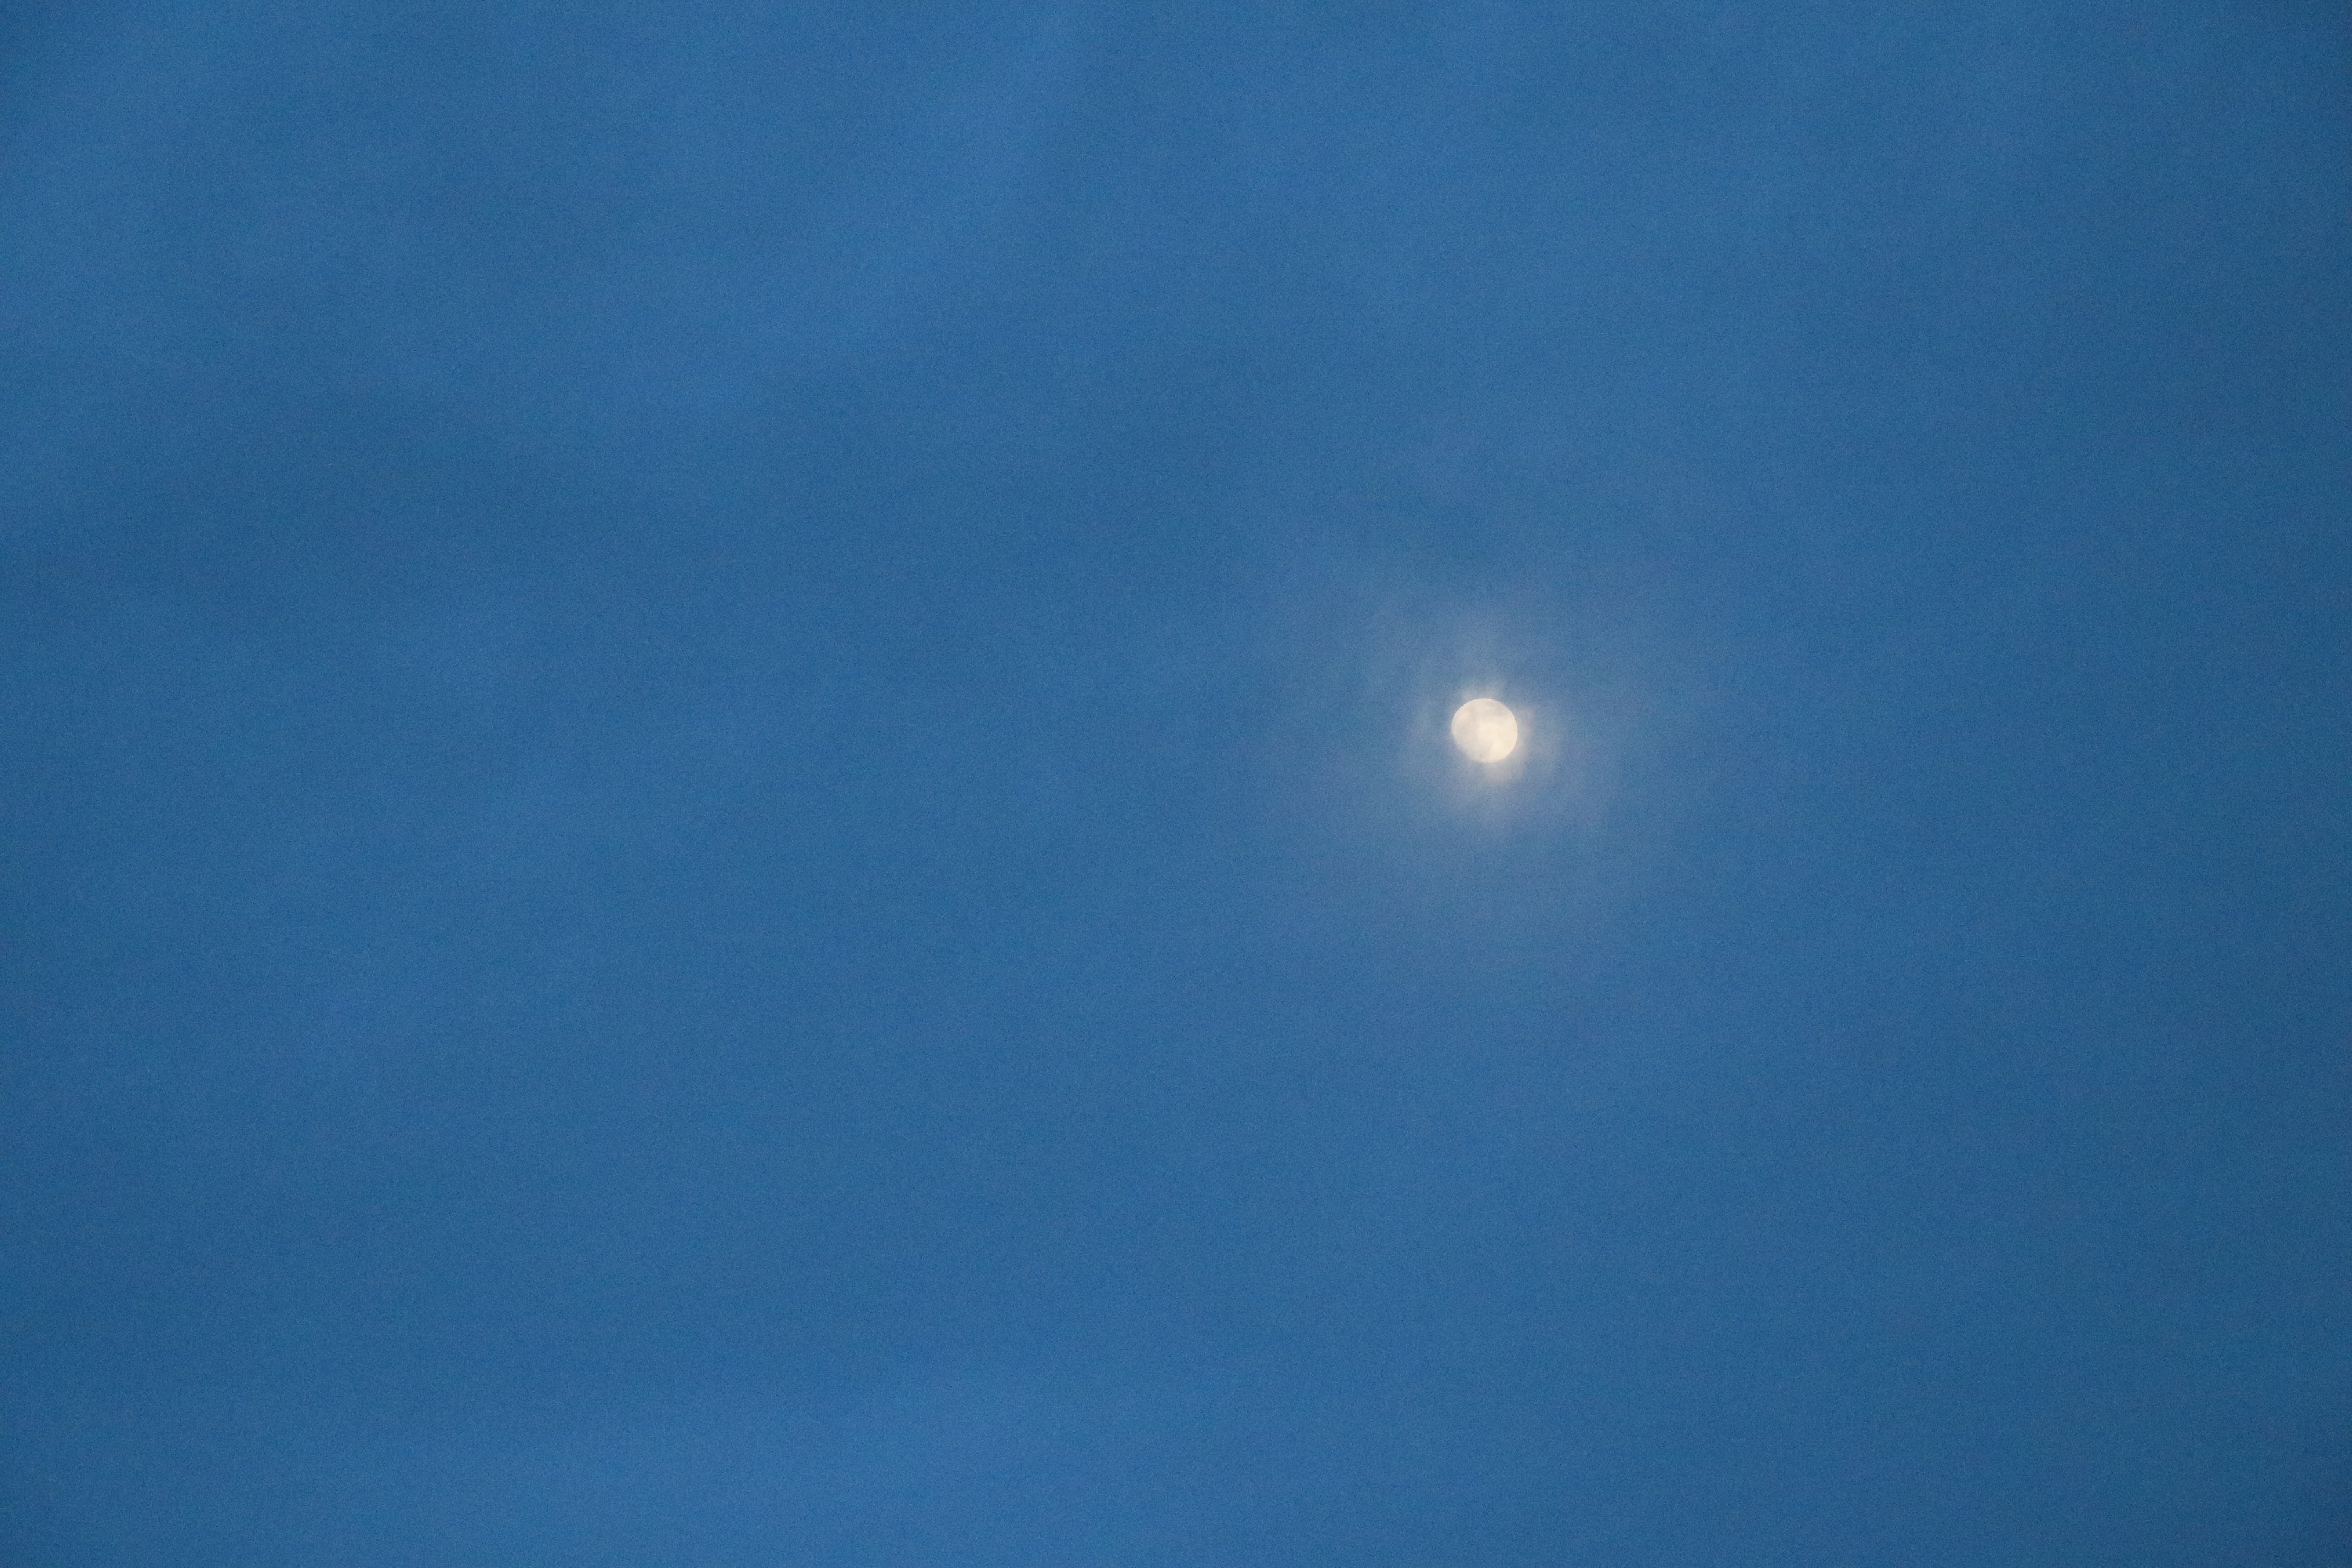
cloud, night, moon, sky, blue, daytime, atmosphere, sunlight, computer wallpaper, meteorological phenomenon, celestial event, calm, moonlight